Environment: real
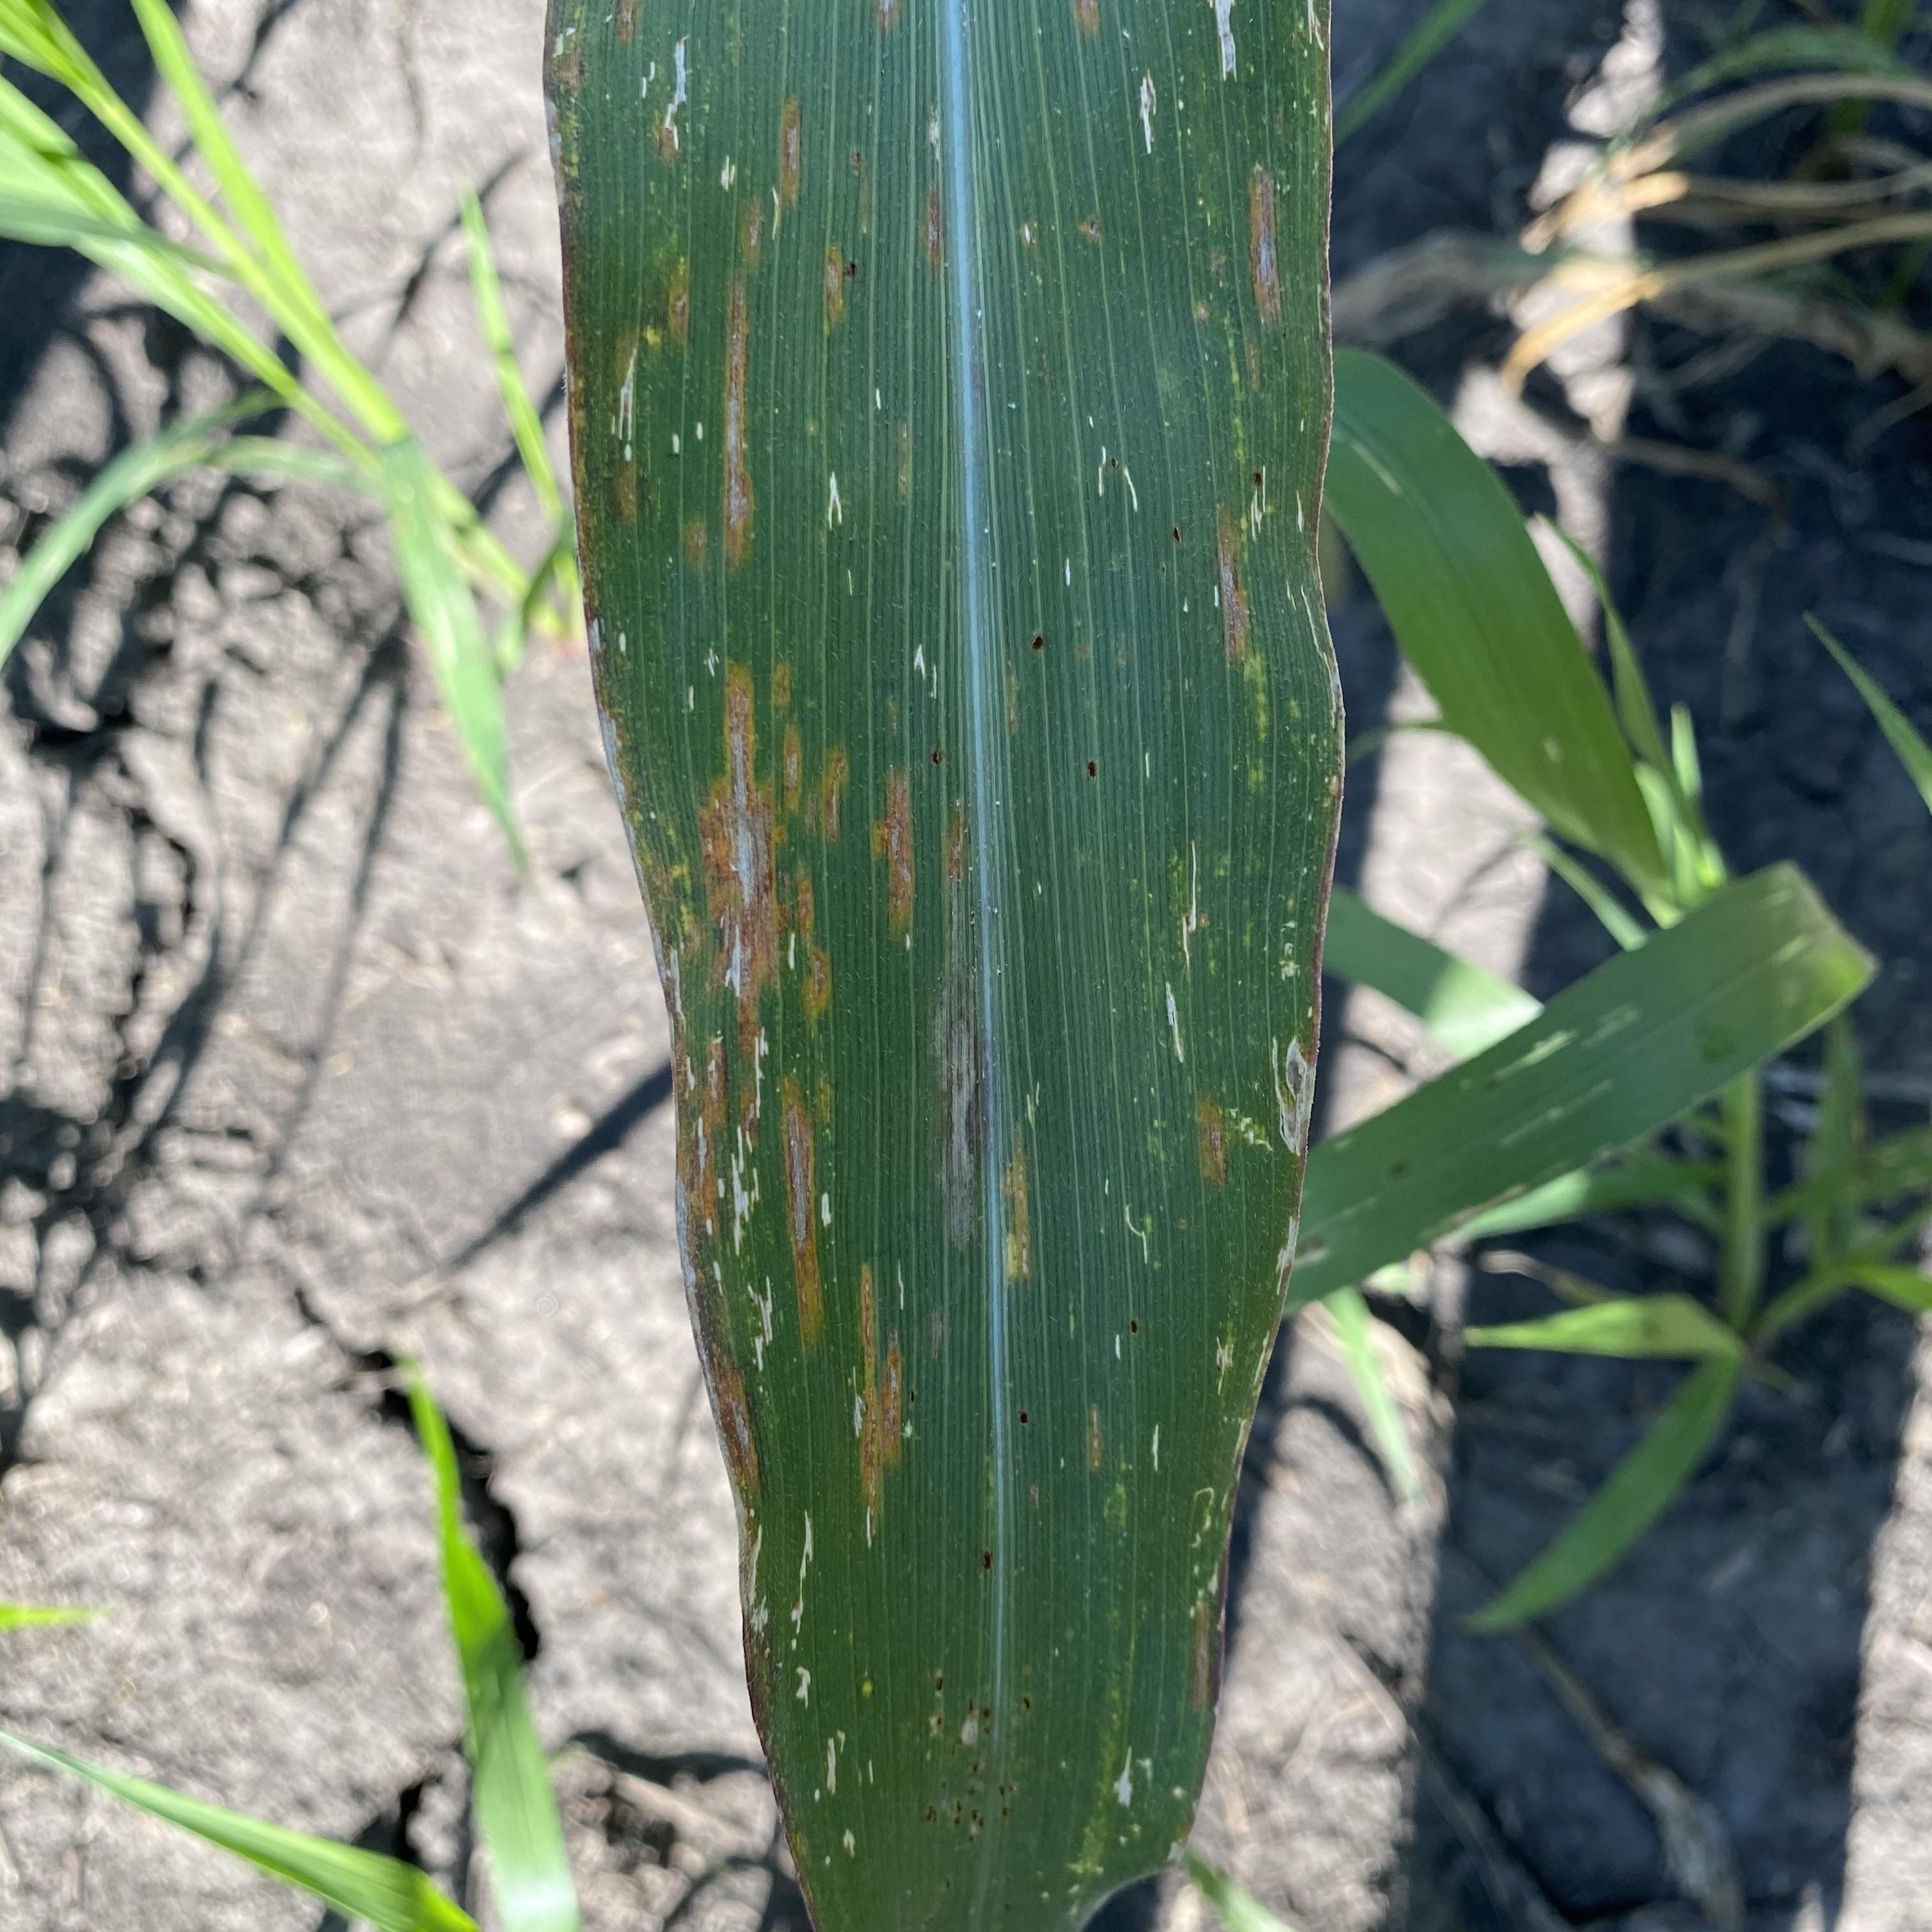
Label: gray_leaf_spot